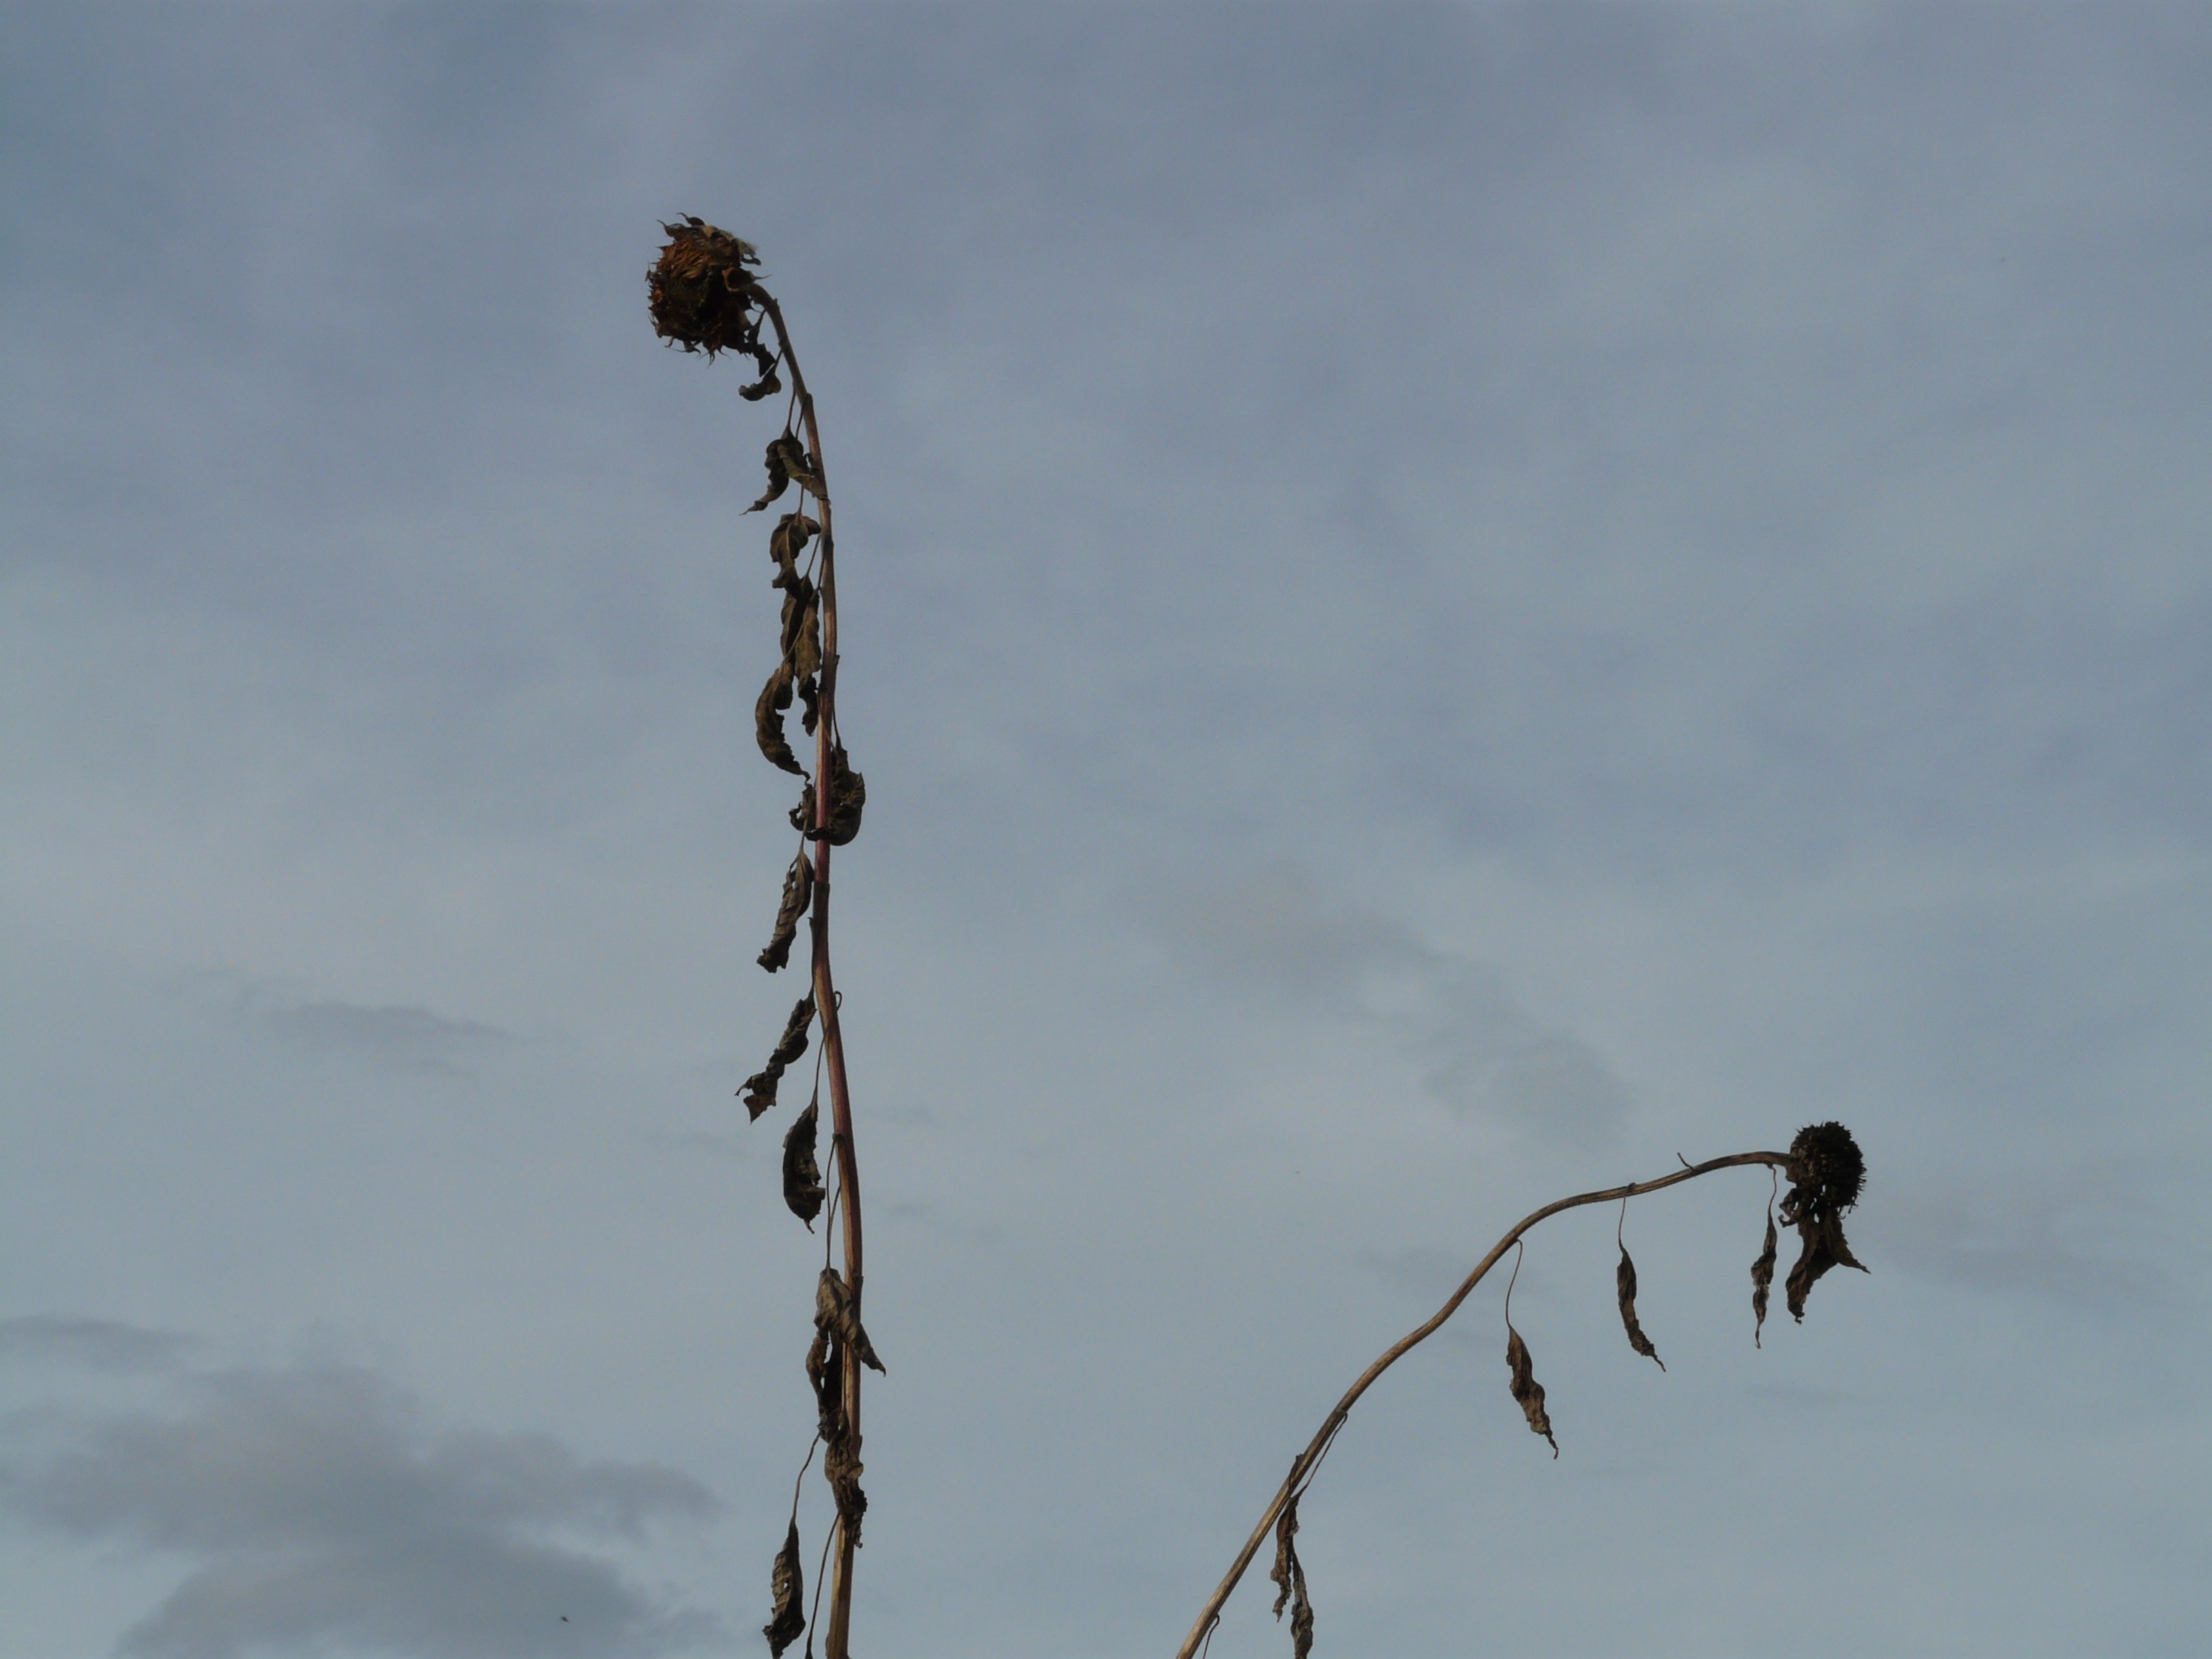
branch, bird, sky, barren, dry, sunflower, stalk, sad, trist, stranded tramples over, perching bird